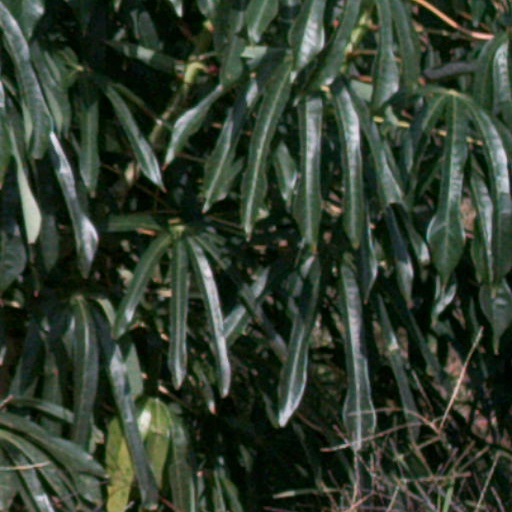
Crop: cassava